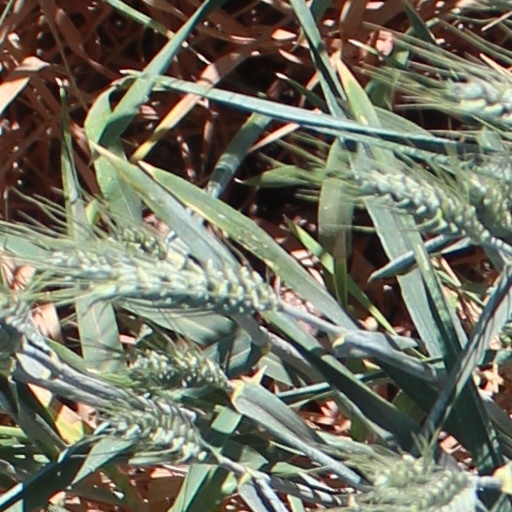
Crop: wheat